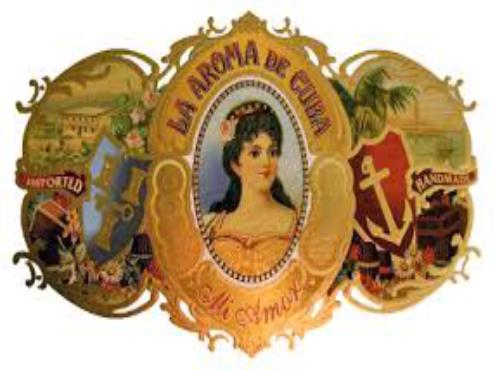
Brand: La Aroma de Cuba
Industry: Necessities